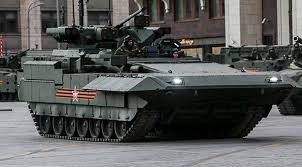
Label: BMP